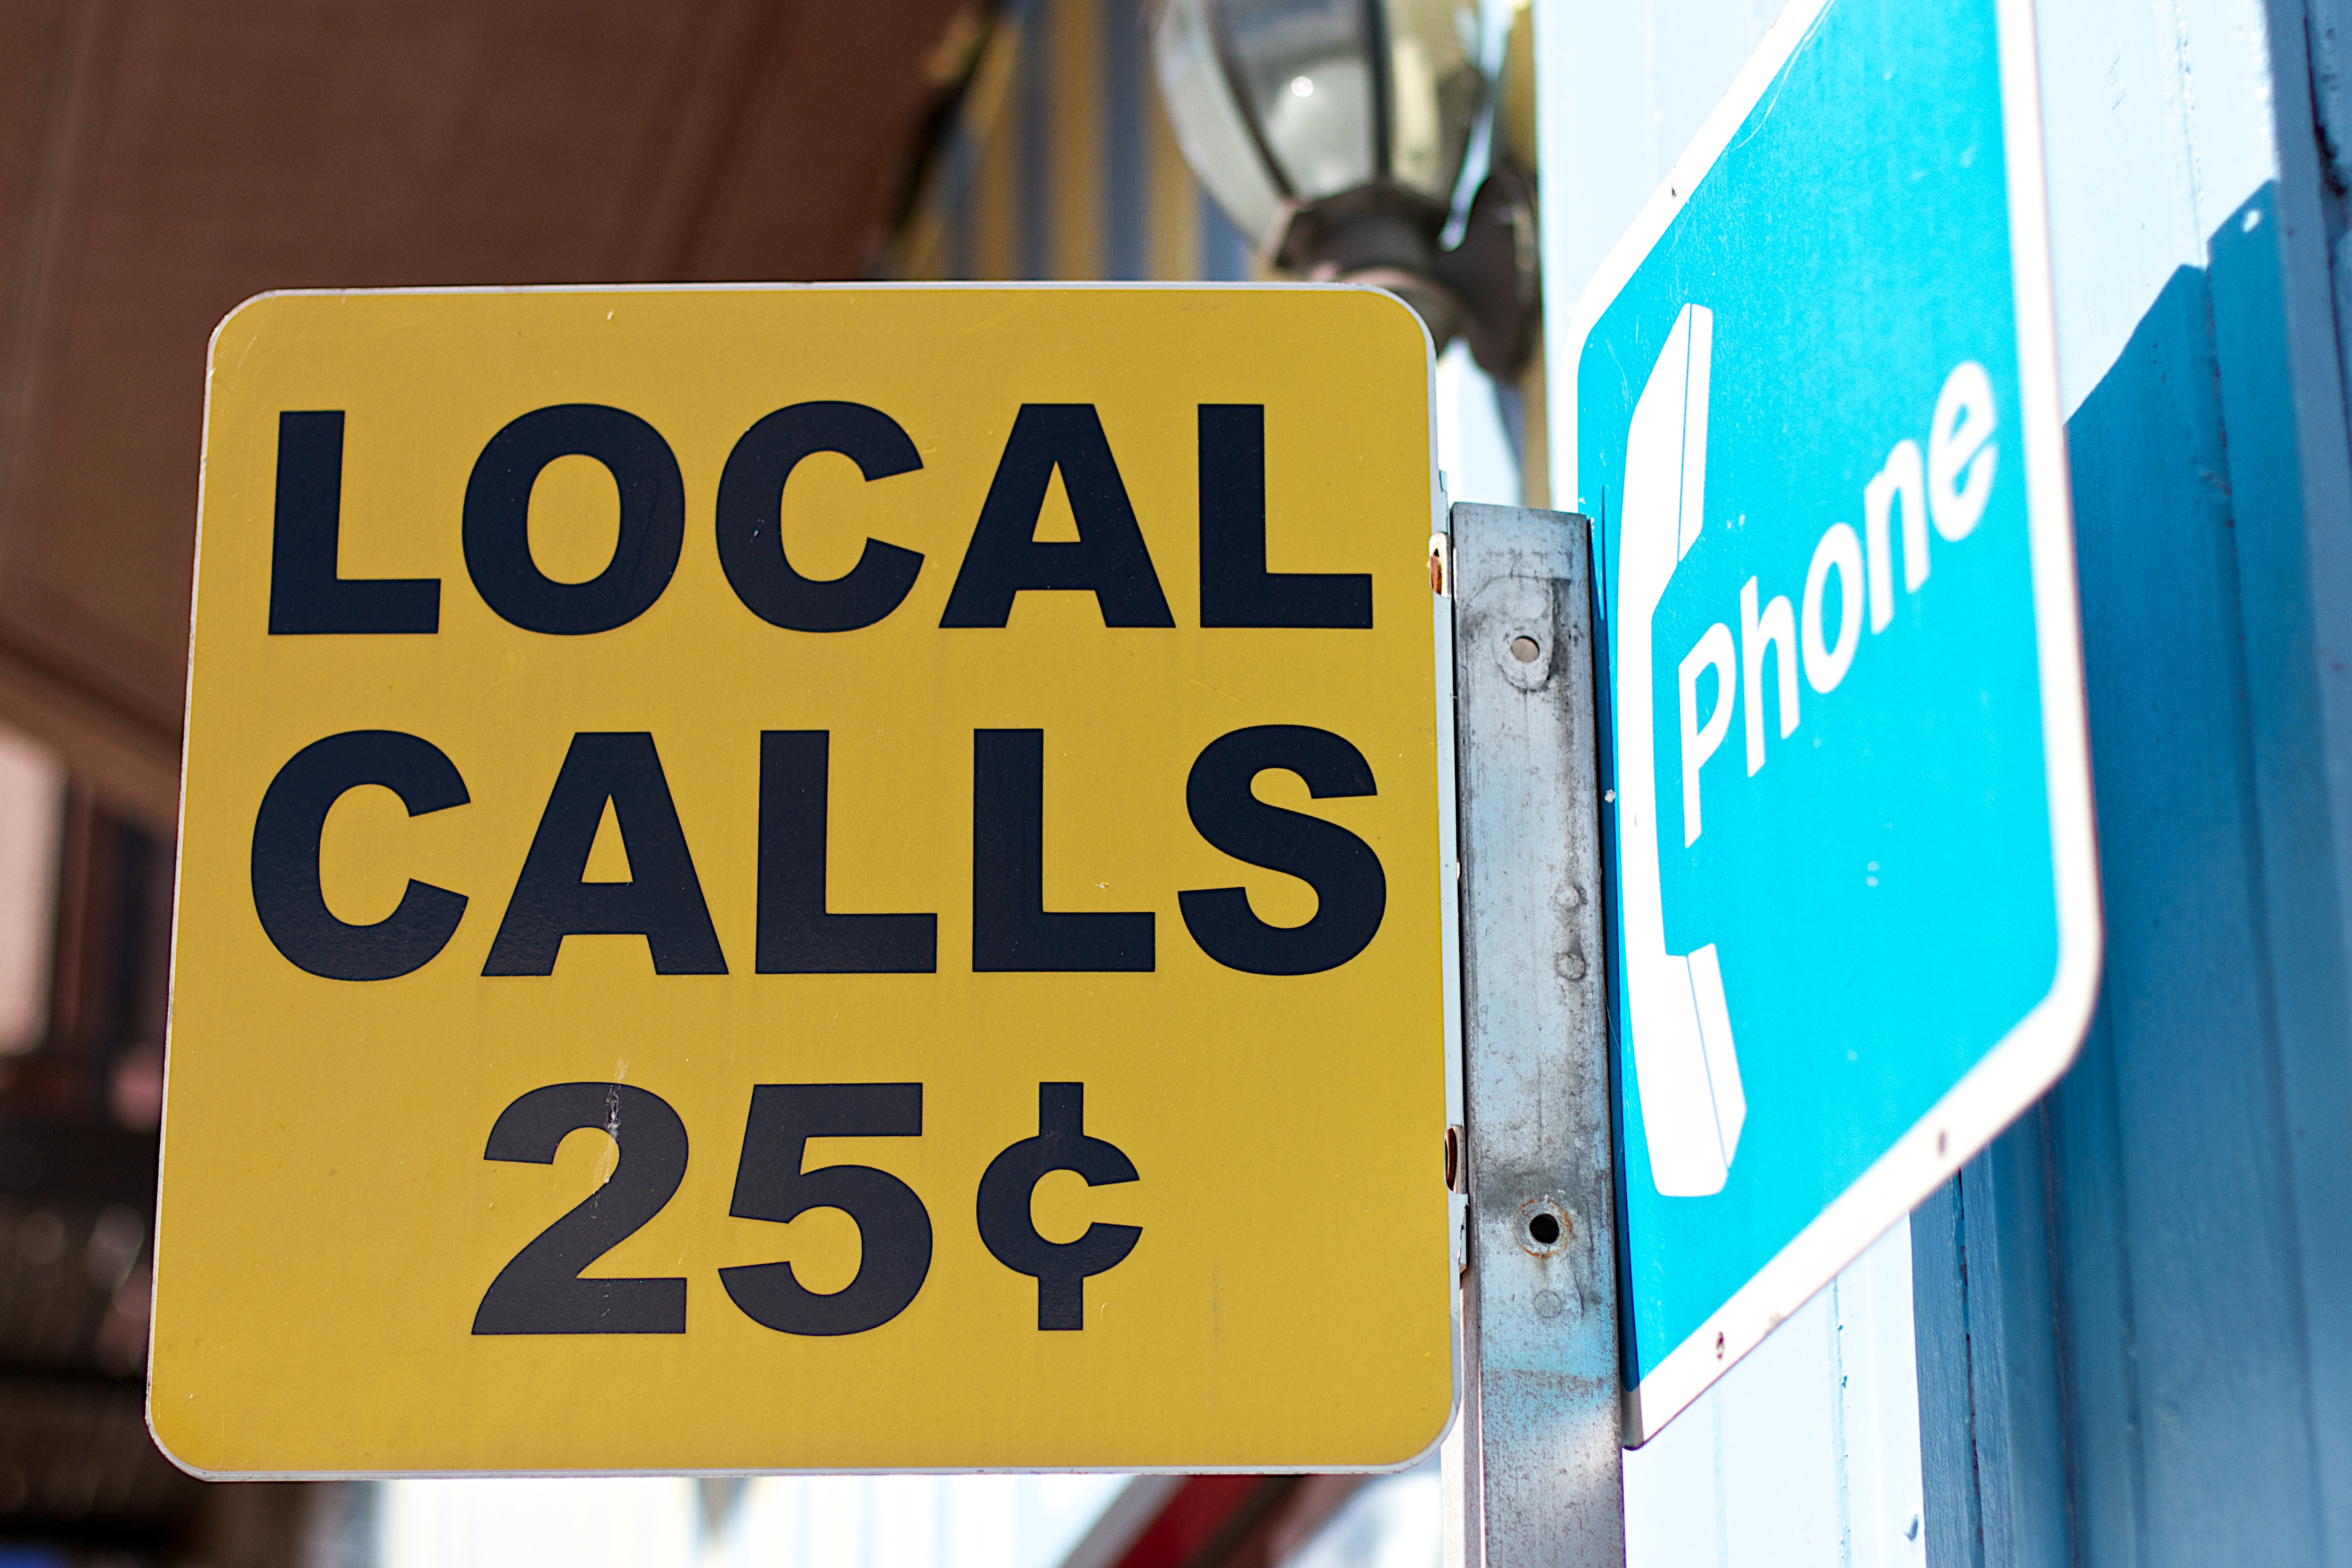
number, sign, street sign, signage, brand, font, traffic sign